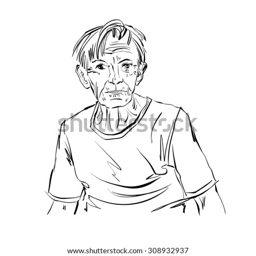
hand drawn illustration of an old man on white background , black and white drawing .